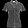
Label: Shirt